List of New York City parks relating to World War I

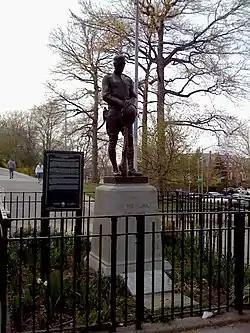
Statue at Doughboy Park, a park with a monument relating to World War I

Within the city-operated parks system of New York City, there are many parks that are either named after individuals who participated in World War I or contain monuments relating to the war.